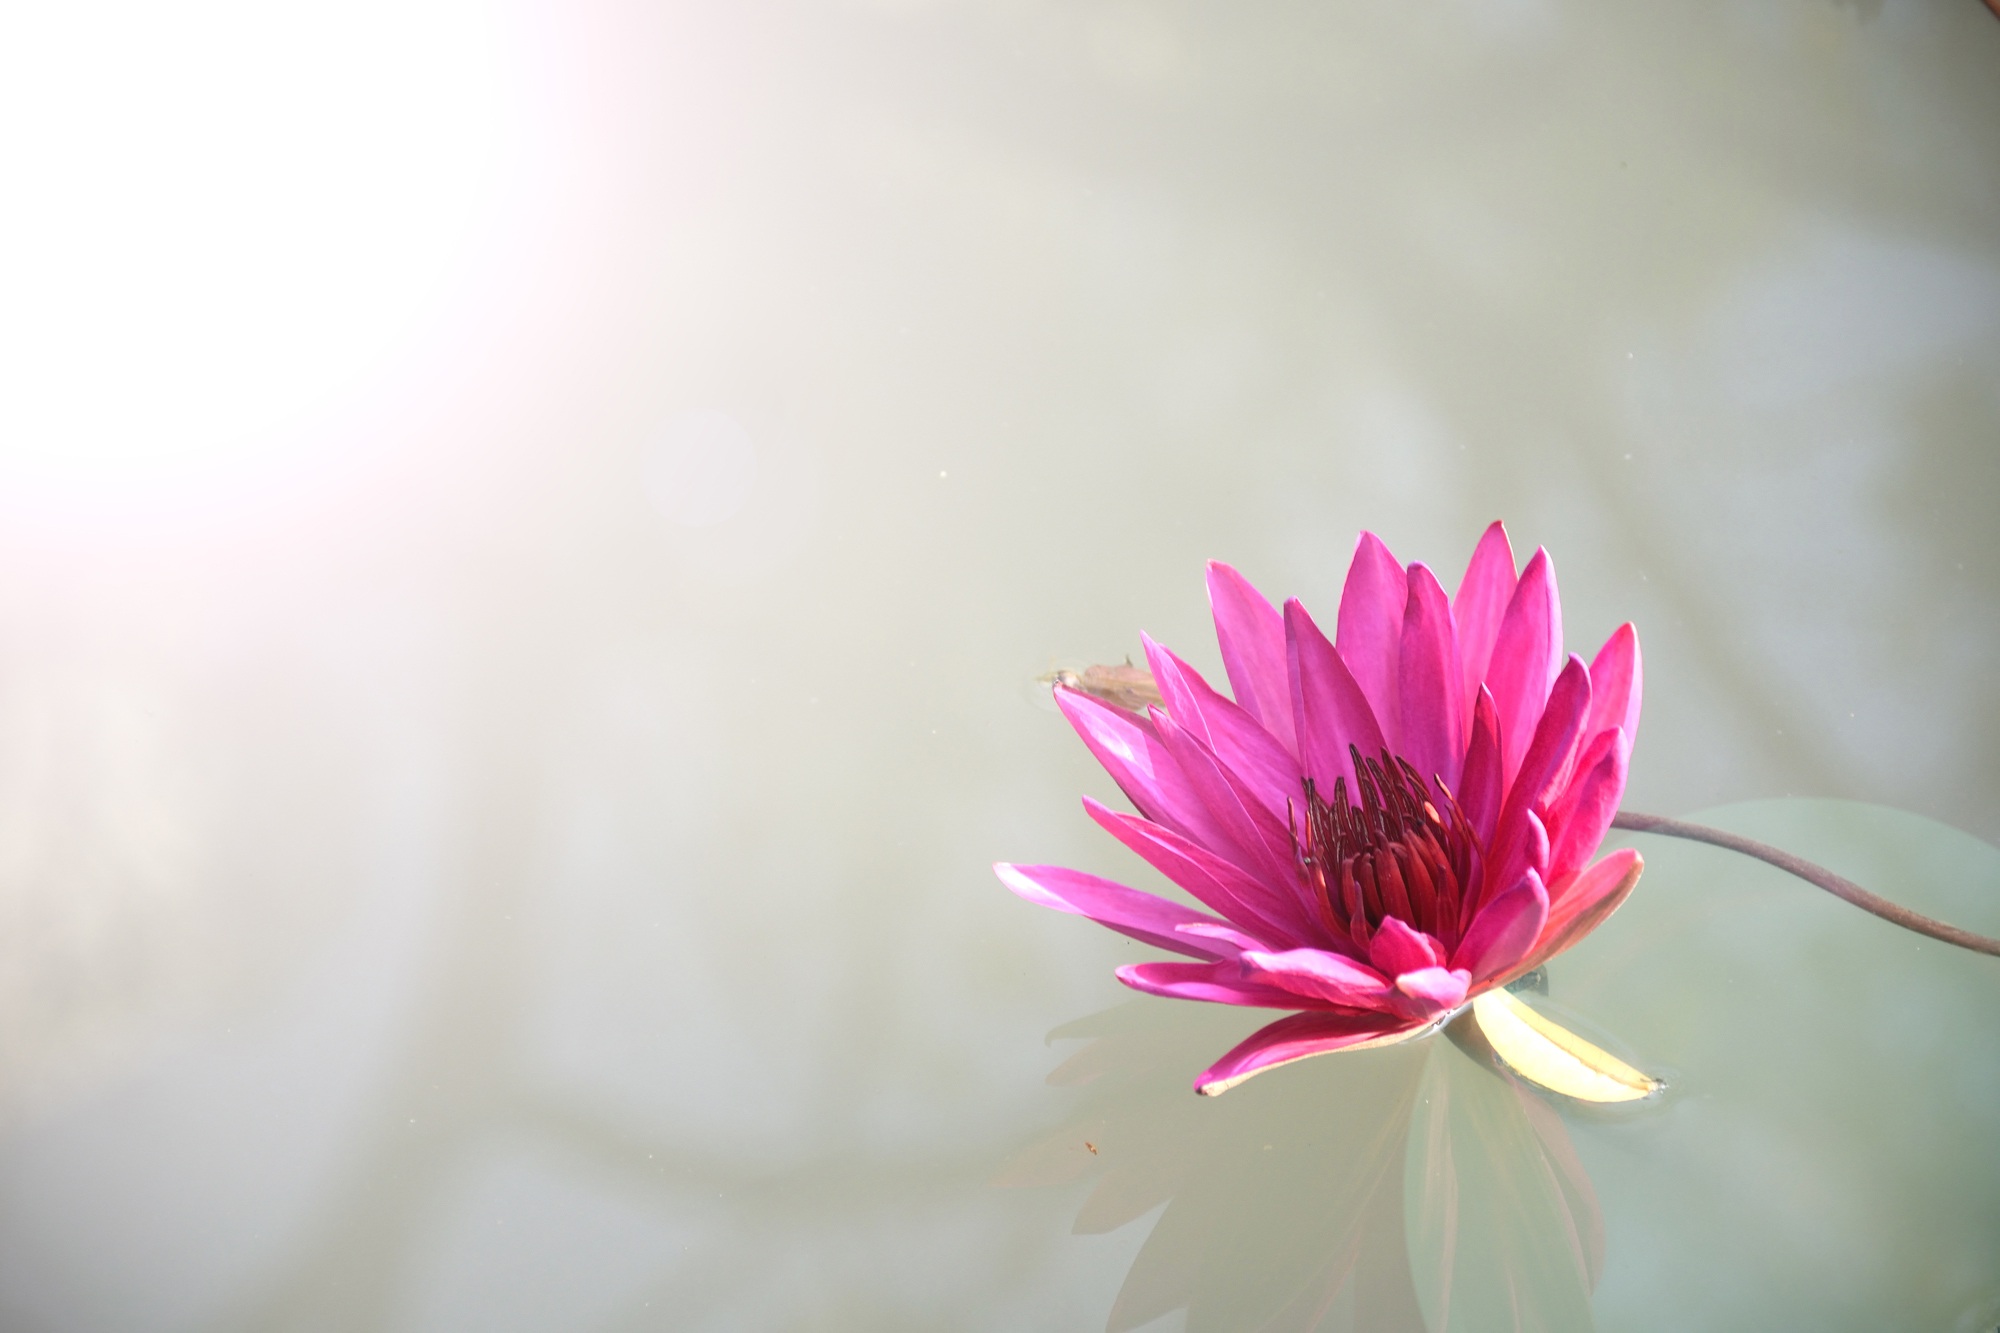
color, flower, pink, red, flora, plant, macro photography, photography, close up, petal, land plant, blossom, leaf, flowering plant, daisy family